St. Lucas Evangelical German Lutheran Church and Cemetery

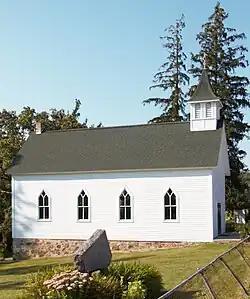
The church in 2019

St. Lucas Evangelical German Lutheran Church and Cemetery in rural Monroe County, Wisconsin is listed on the National Register of Historic Places. The Gothic Revival style frame church was built in 1899 in to serve as spiritual and social center of its German Lutheran community.